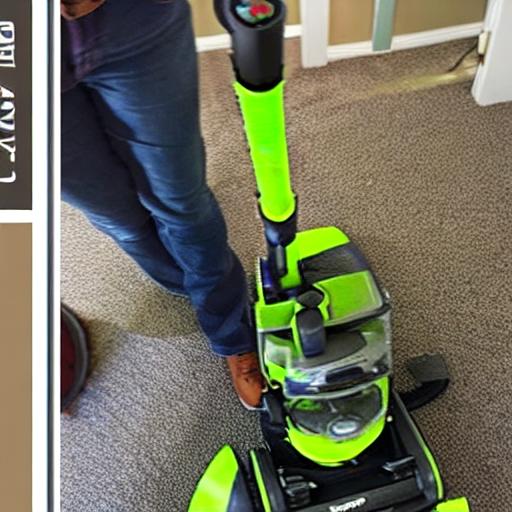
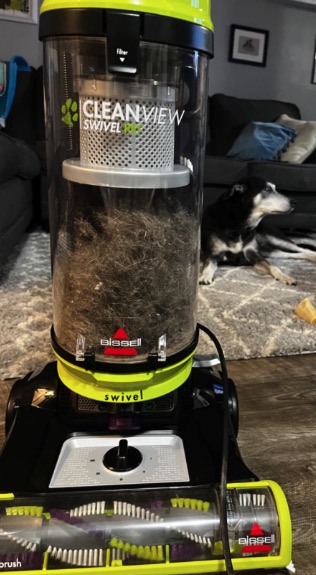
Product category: items_vacuum
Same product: no